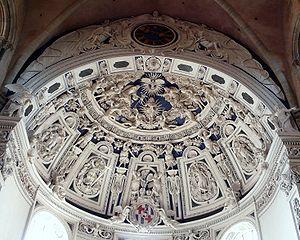
La cathédrale Saint-Pierre de Trèves est une église de Trèves, dans le Land de Rhénanie-Palatinat et le siège du diocèse catholique de Trèves.